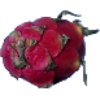
Label: Pitahaya Red 1